2012 Nebelhorn Trophy

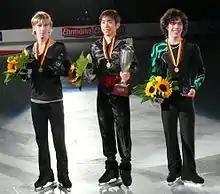
Men's medalists. From left: Menshov, Oda, Messing

Canada's Kaetlyn Osmond won her first senior international title, Russia's Adelina Sotnikova took the silver, and Japan's Haruka Imai won bronze.